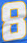
Number: 8